Planetary Science Decadal Survey

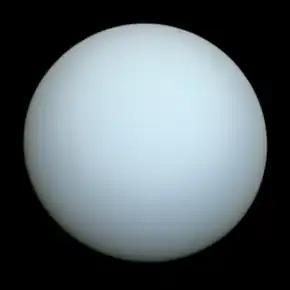
Uranus photographed by "Voyager 2" in 1986

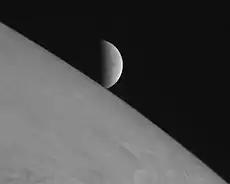
Jupiter and Europa as viewed by New Horizons in 2007

"New Frontiers in the Solar System: An Integrated Exploration Strategy", published in 2003, mapped out a plan for the decade from 2003 to 2013. The committee producing the survey was led by Michael J. Belton. Five panels focused on the inner planets, Mars, the giant planets, large satellites and astrobiology. The survey placed heavy emphasis on Mars exploration including the Mars Exploration Rovers, established the New Frontiers program including New Horizons mission to study Pluto and established programs in power and propulsion to lay a technological basis for programs in later decades including crewed missions beyond Earth orbit.